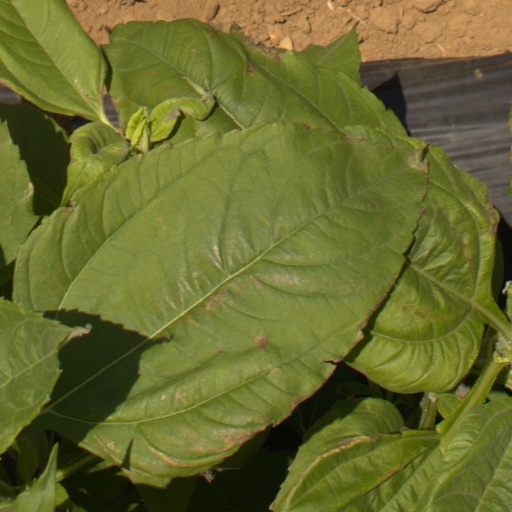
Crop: Jerusalem artichoke